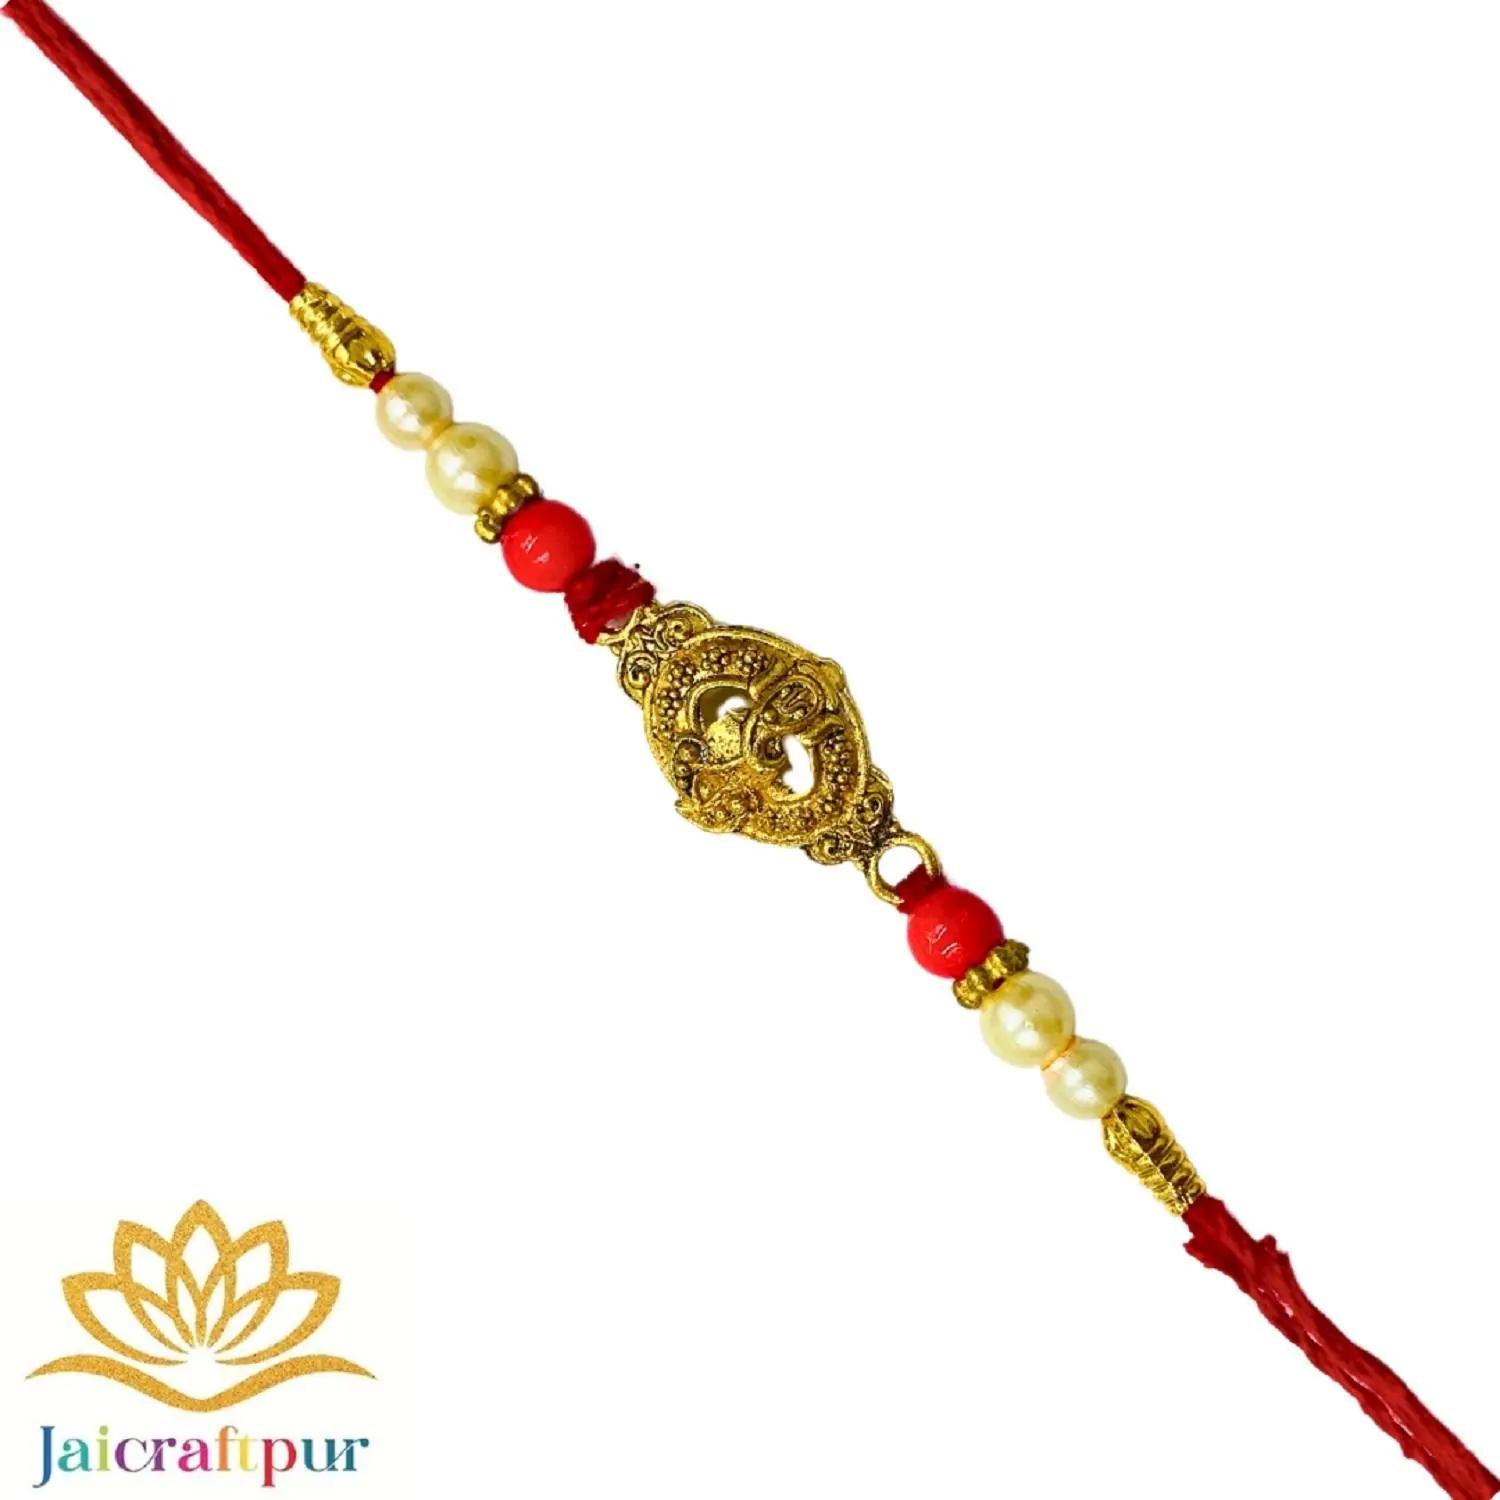
VIBRANCE Traditional Ganpati Bappa Rakhi for Raksha Bandhan.
Type: Rakhis
Brand: VIBRANCE
Price: Rs. 249
 Raksha Bhandan is a celebration of the bond between a brother and sister. We specialize in creating unique rakhi designs for every brother and sister. Our rakhi collection ranges from traditional to modern designs, all of which are handcrafted with love and care. We strive to make each Raksha Bhandan special for our customers by providing the perfect rakhi for their loved ones. With our wide range of designs and styles, you can find the perfect rakhi for your brother or sister. Shop with us today to make your Raksha Bhandan magical. The design of the delivered product or parts of it may vary slightly from what is shown in the image.
Features: Hand crafted pearl and crystal studded rakhi Multicolor Rakhi,Special Multi colour Designer Rakhi for Brother / Bhabhi / Kids,Includes roli chawal and free greeting card,Rakshabandhan Special Card,Comes with Roli Chawal & Best Wishes Greeting Card in best packaging